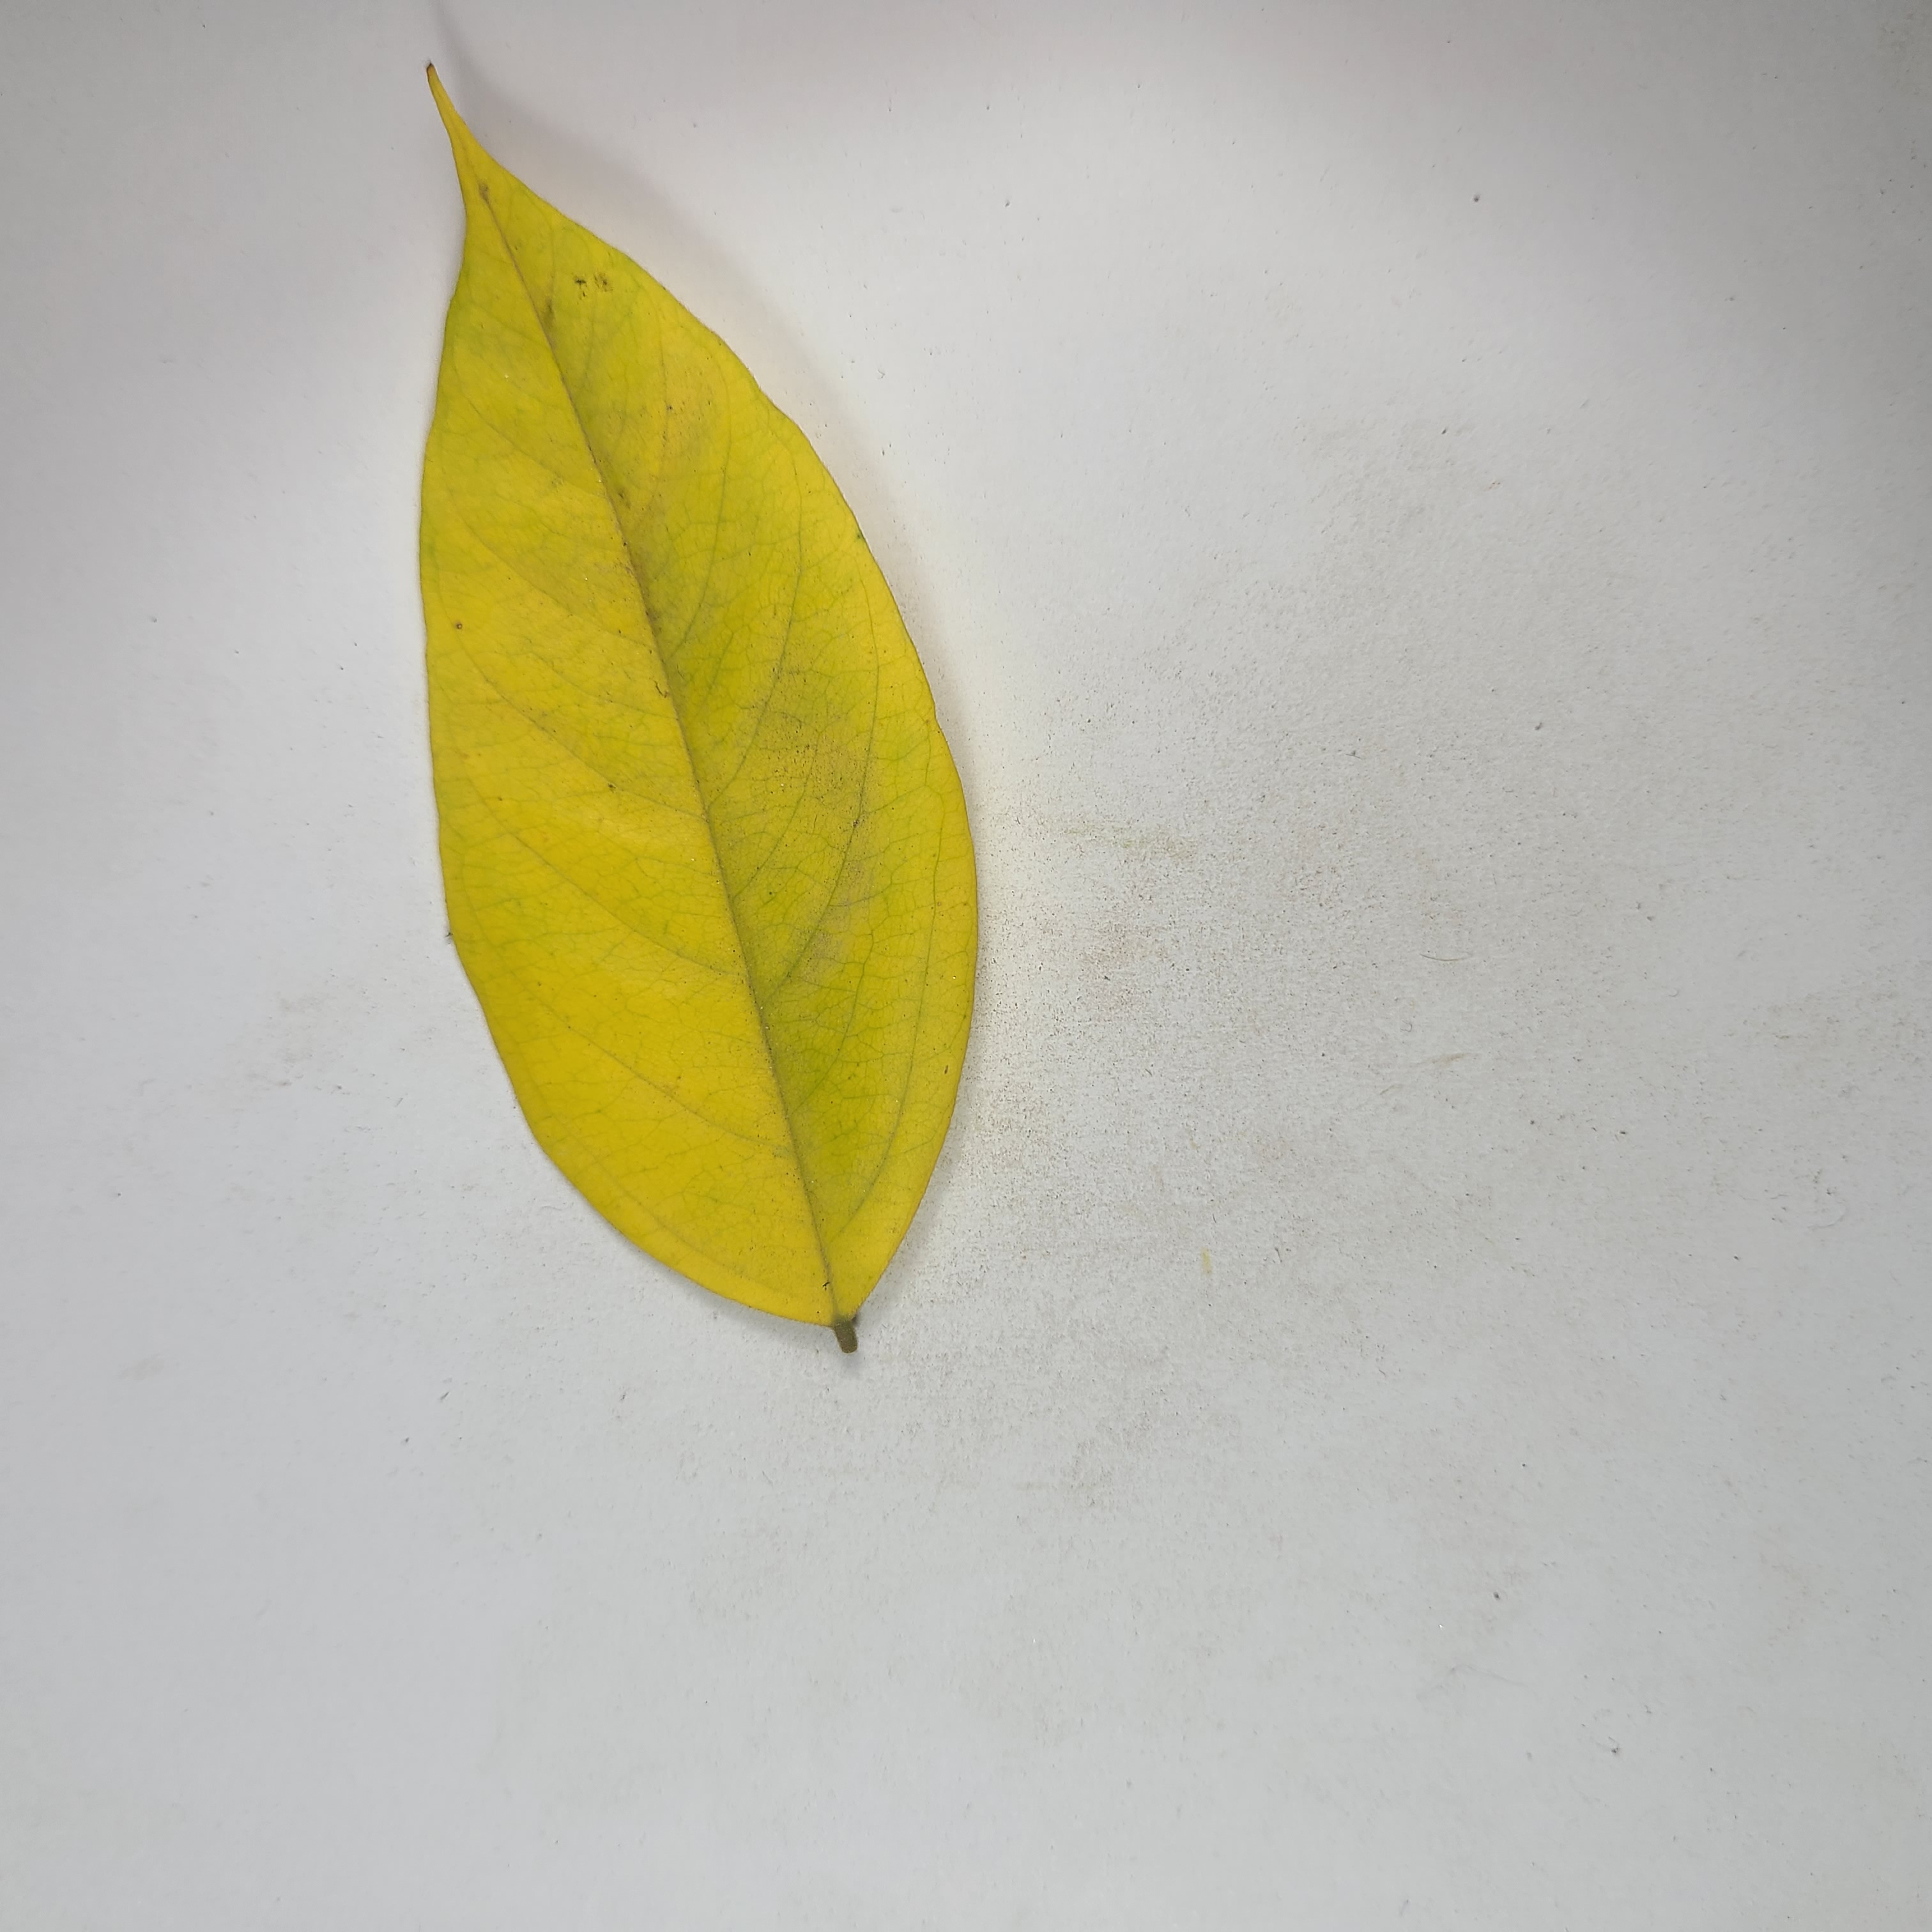
Label: Yellow Leaves